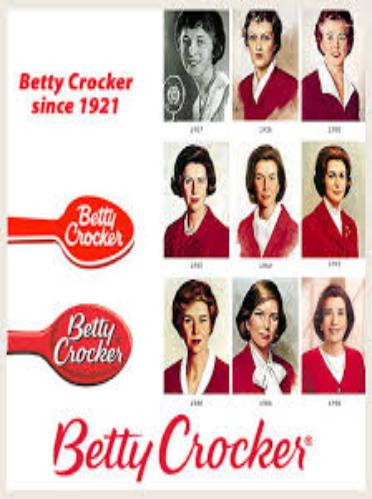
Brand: Betty Crocker
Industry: Clothes